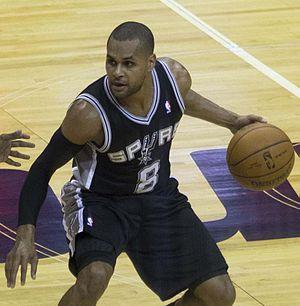
Cet article liste les effectifs des équipes participant à la Coupe du monde de basket-ball masculin 2019.
Cette page contient la liste de toutes les équipes et leurs joueurs participant au Tournoi masculin de basket-ball aux Jeux olympiques d'été de 2012.
Patrick « Patty » Mills est un joueur australien de basket-ball, évoluant au poste de meneur. Il est considéré à son arrivée en NBA comme étant le meilleur basketteur australien et l'un des joueurs les plus prometteurs.